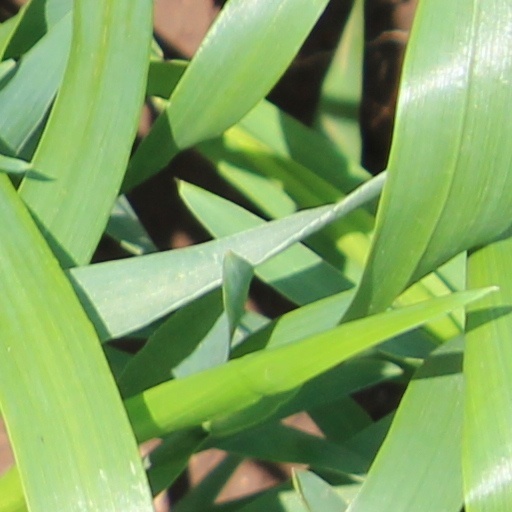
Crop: wheat